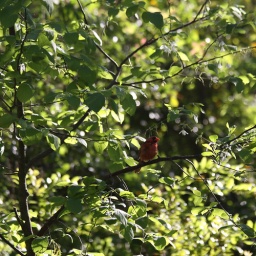
cardinal in the trees